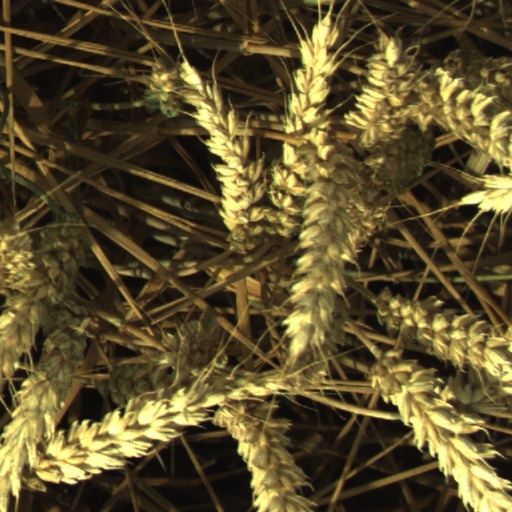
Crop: wheat